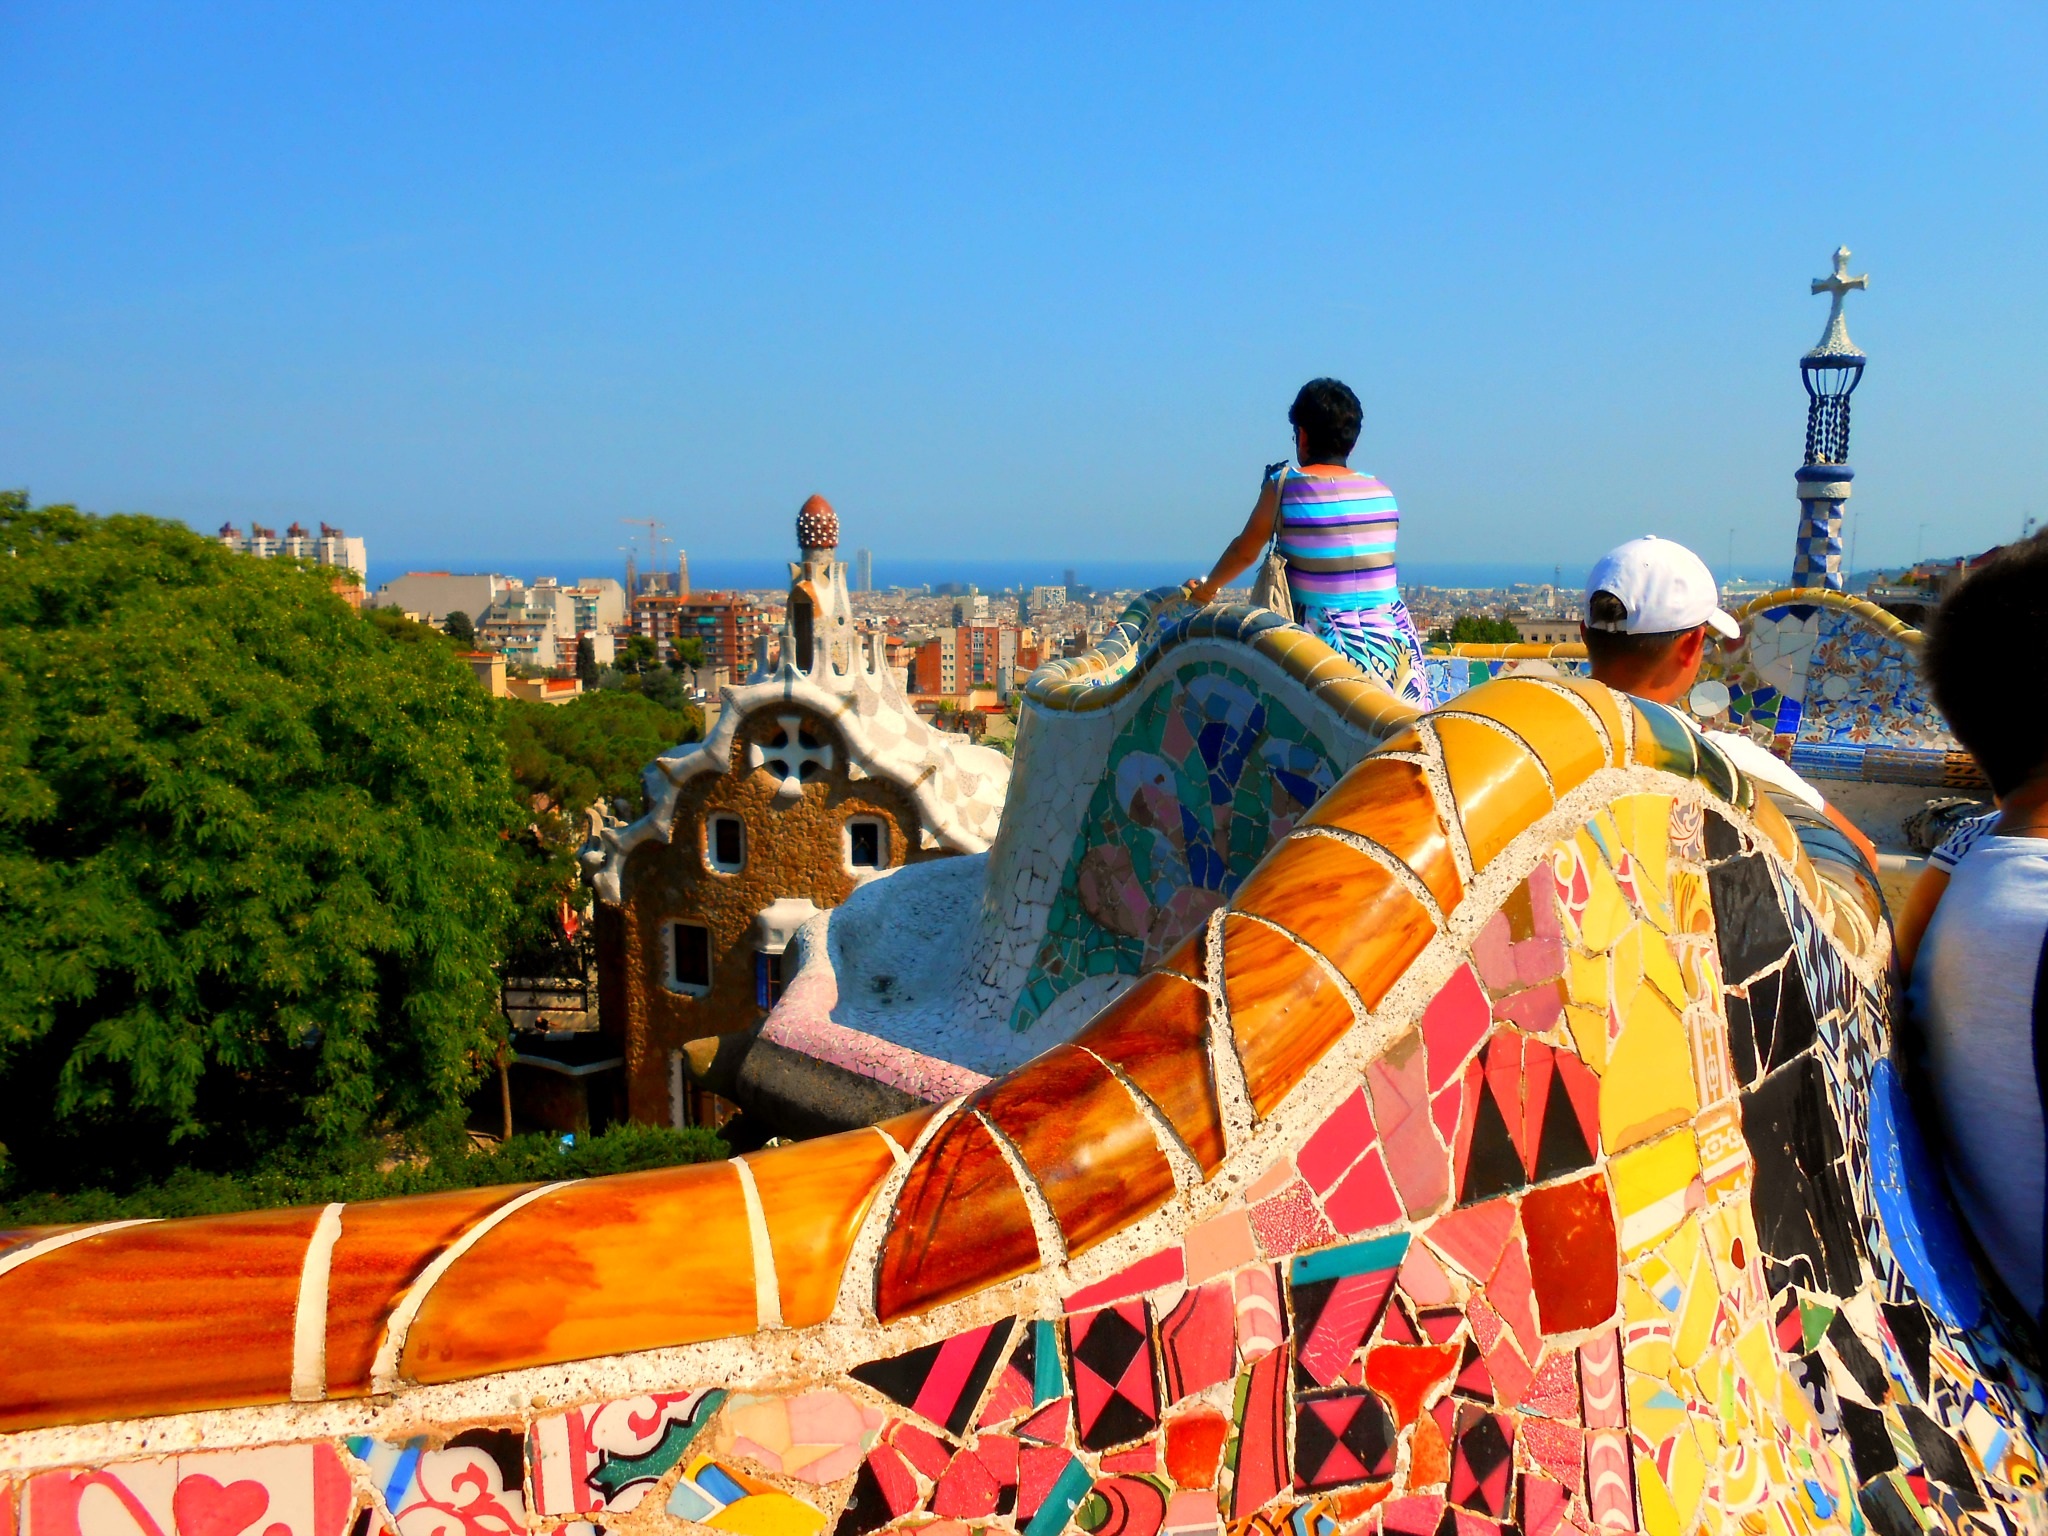
city, amusement park, park, colorful, trip, barcelona, festival, spain, gaudi, views, fresh air, park guell, outdoor recreation